Three of Hearts: A Postmodern Family

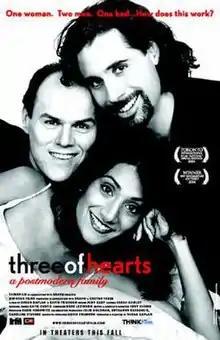

Three of Hearts: A Postmodern Family is a 2004 documentary film directed by Susan Kaplan and stars Sam Cagnina, Steven Margolin, and Samantha Singh. The film spans several years of a trinogamous relationship between two men and one woman.